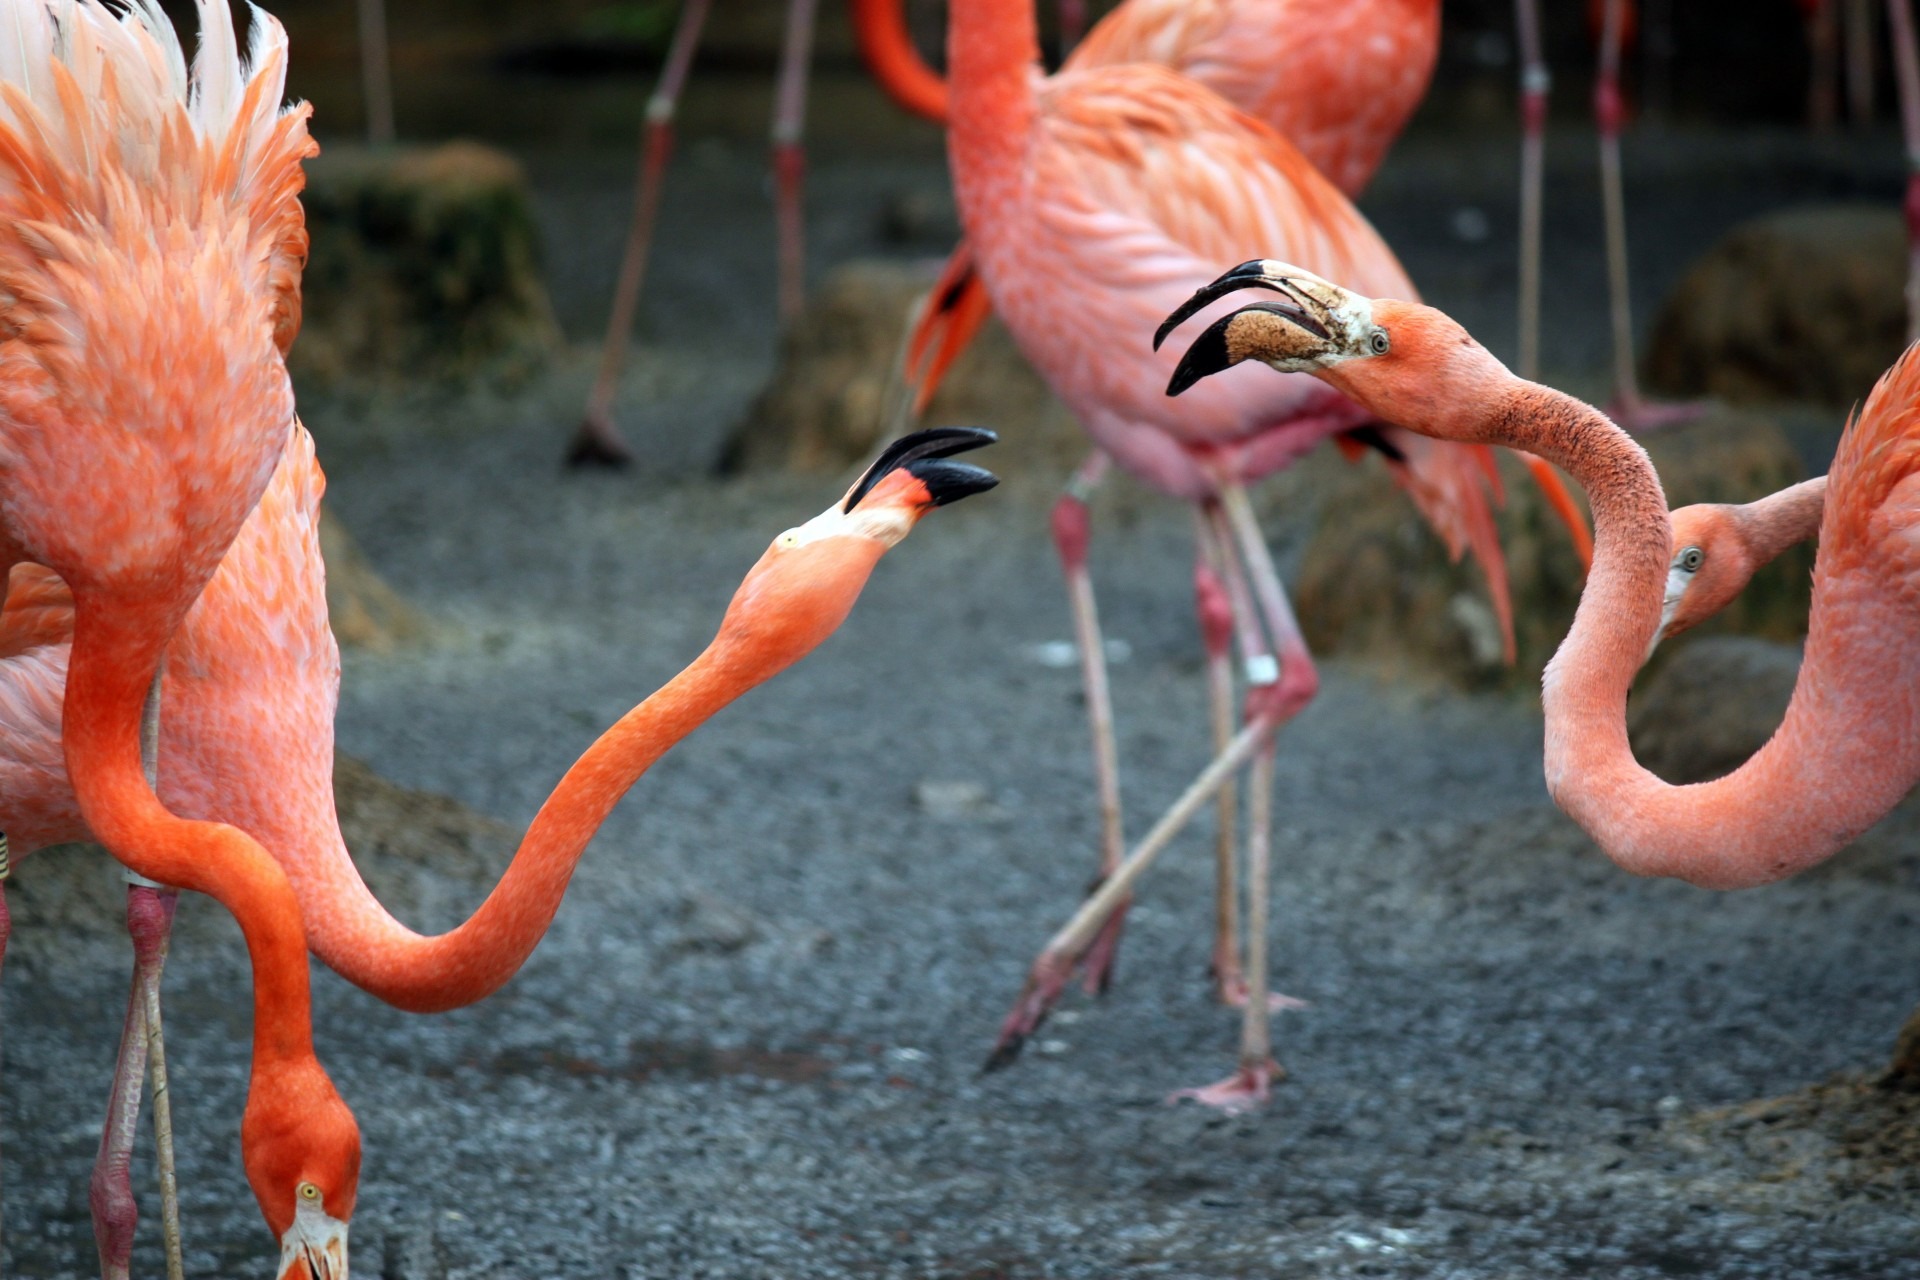
nature, outdoor, wilderness, bird, animal, fly, wildlife, wild, zoo, beak, mammal, freedom, feather, avian, fauna, majestic, flamingo, wings, fighting, vertebrate, creature, water bird